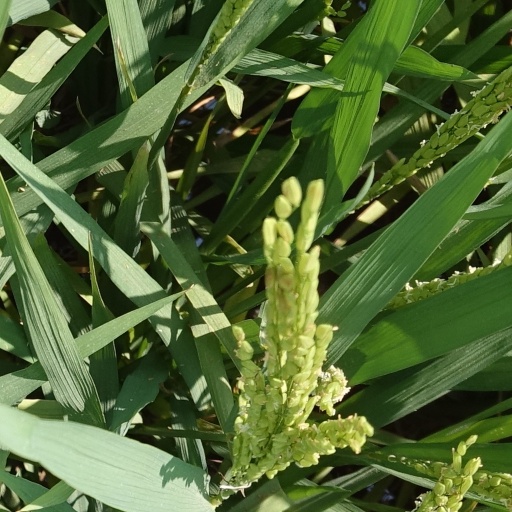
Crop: rice